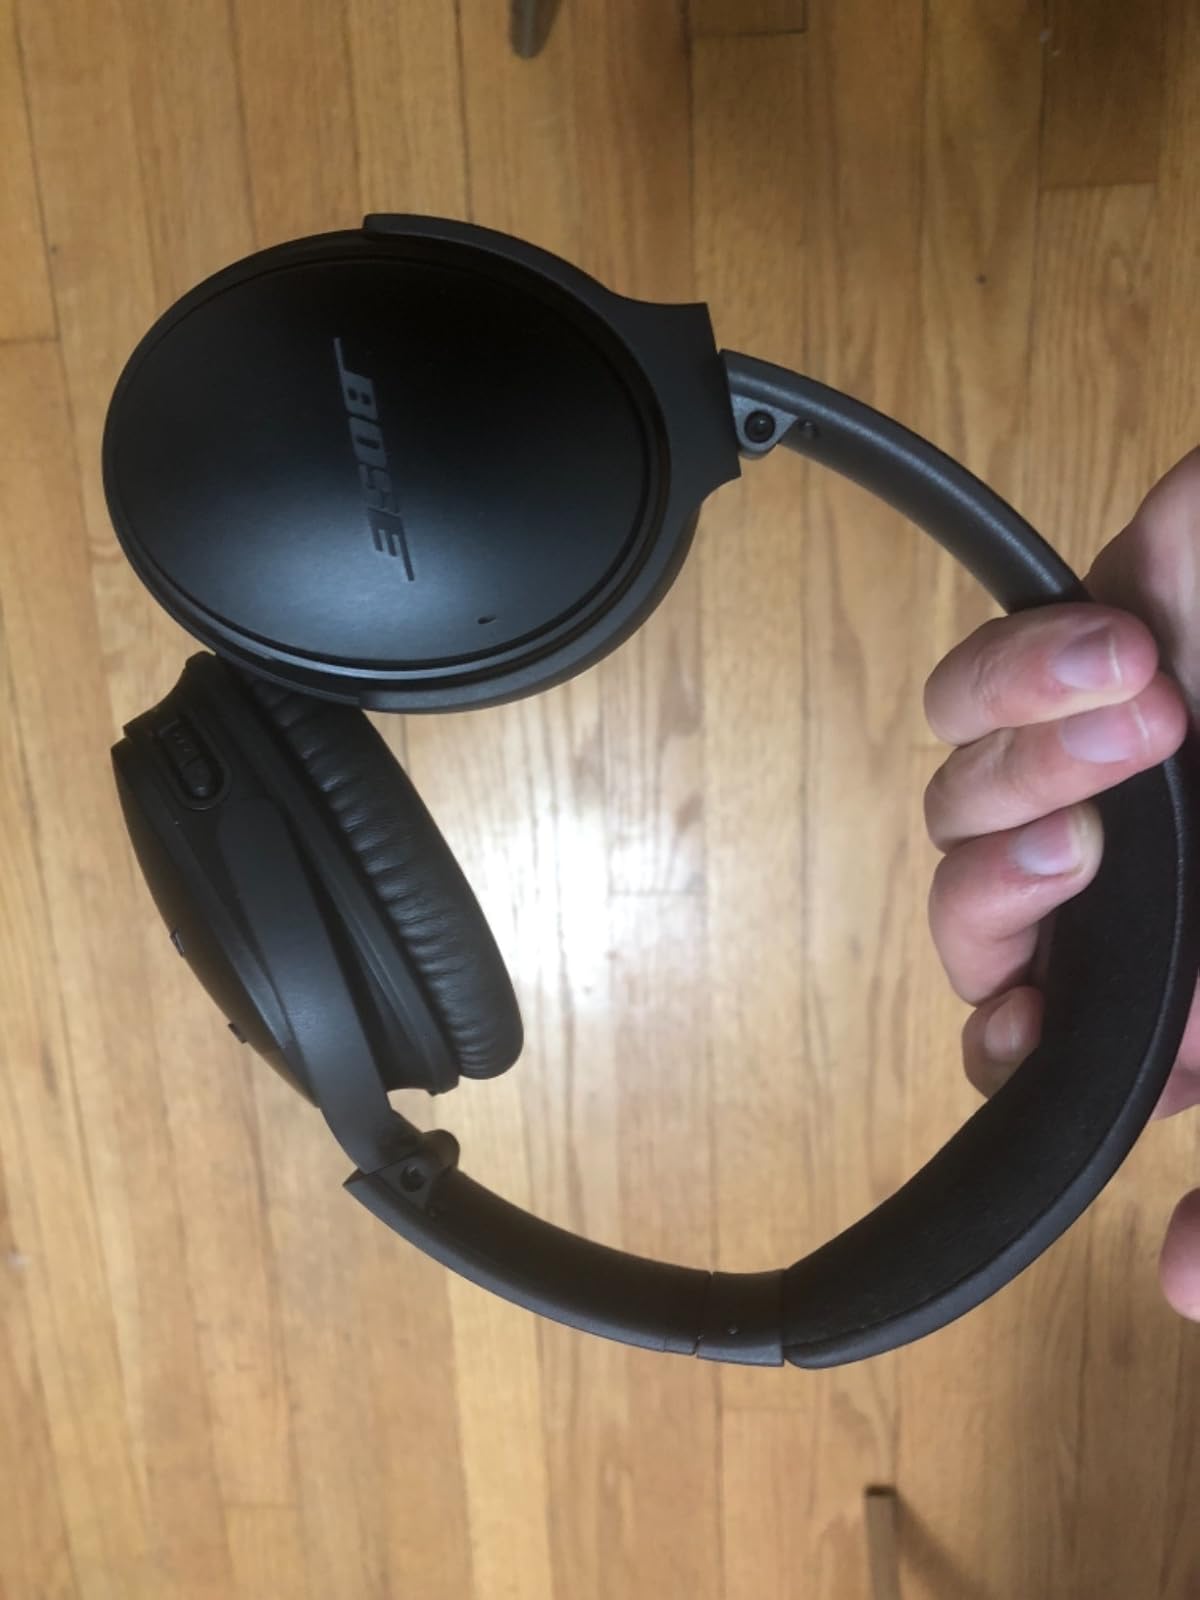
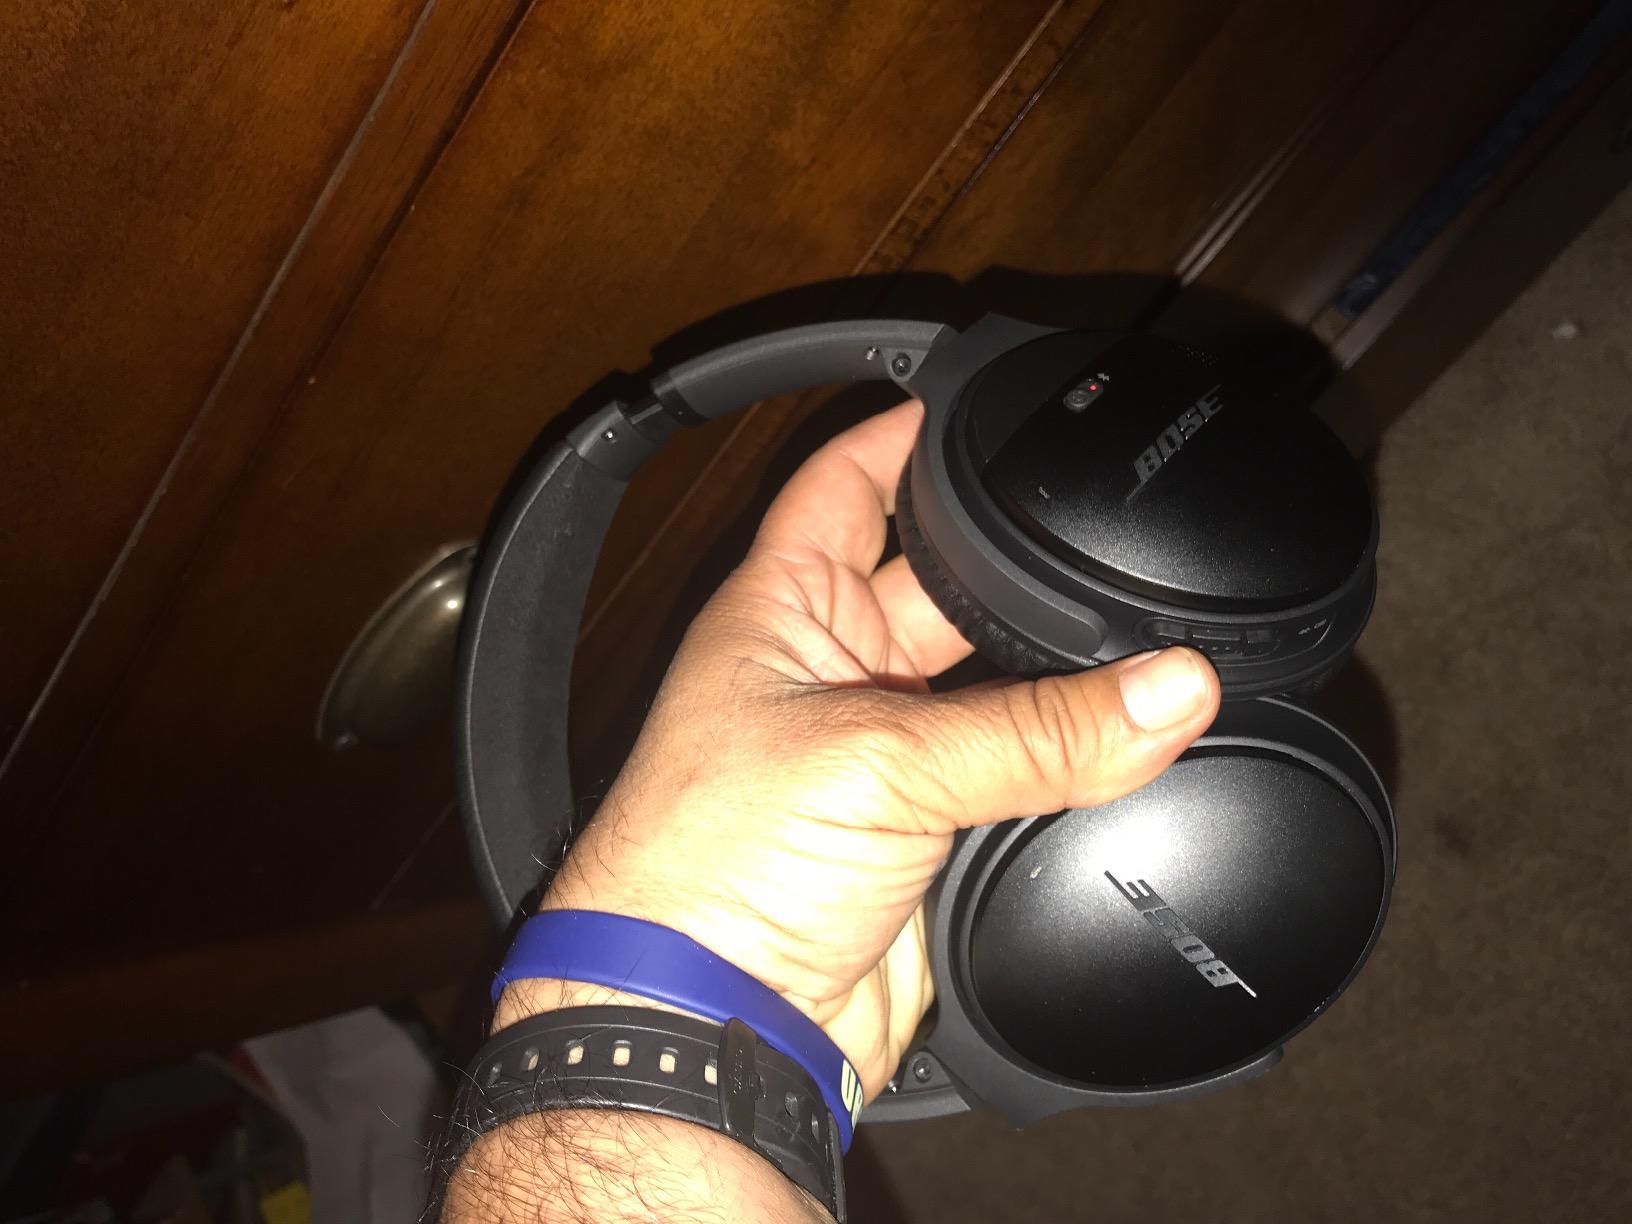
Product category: headphones
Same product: yes